Answer in natural language. Is Doorway behind dark frame red plaid blanket bed? Choose between the following options: yes or no
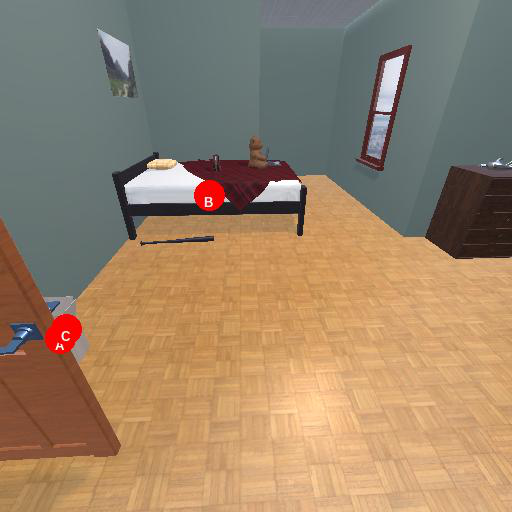
<answer>no</answer>